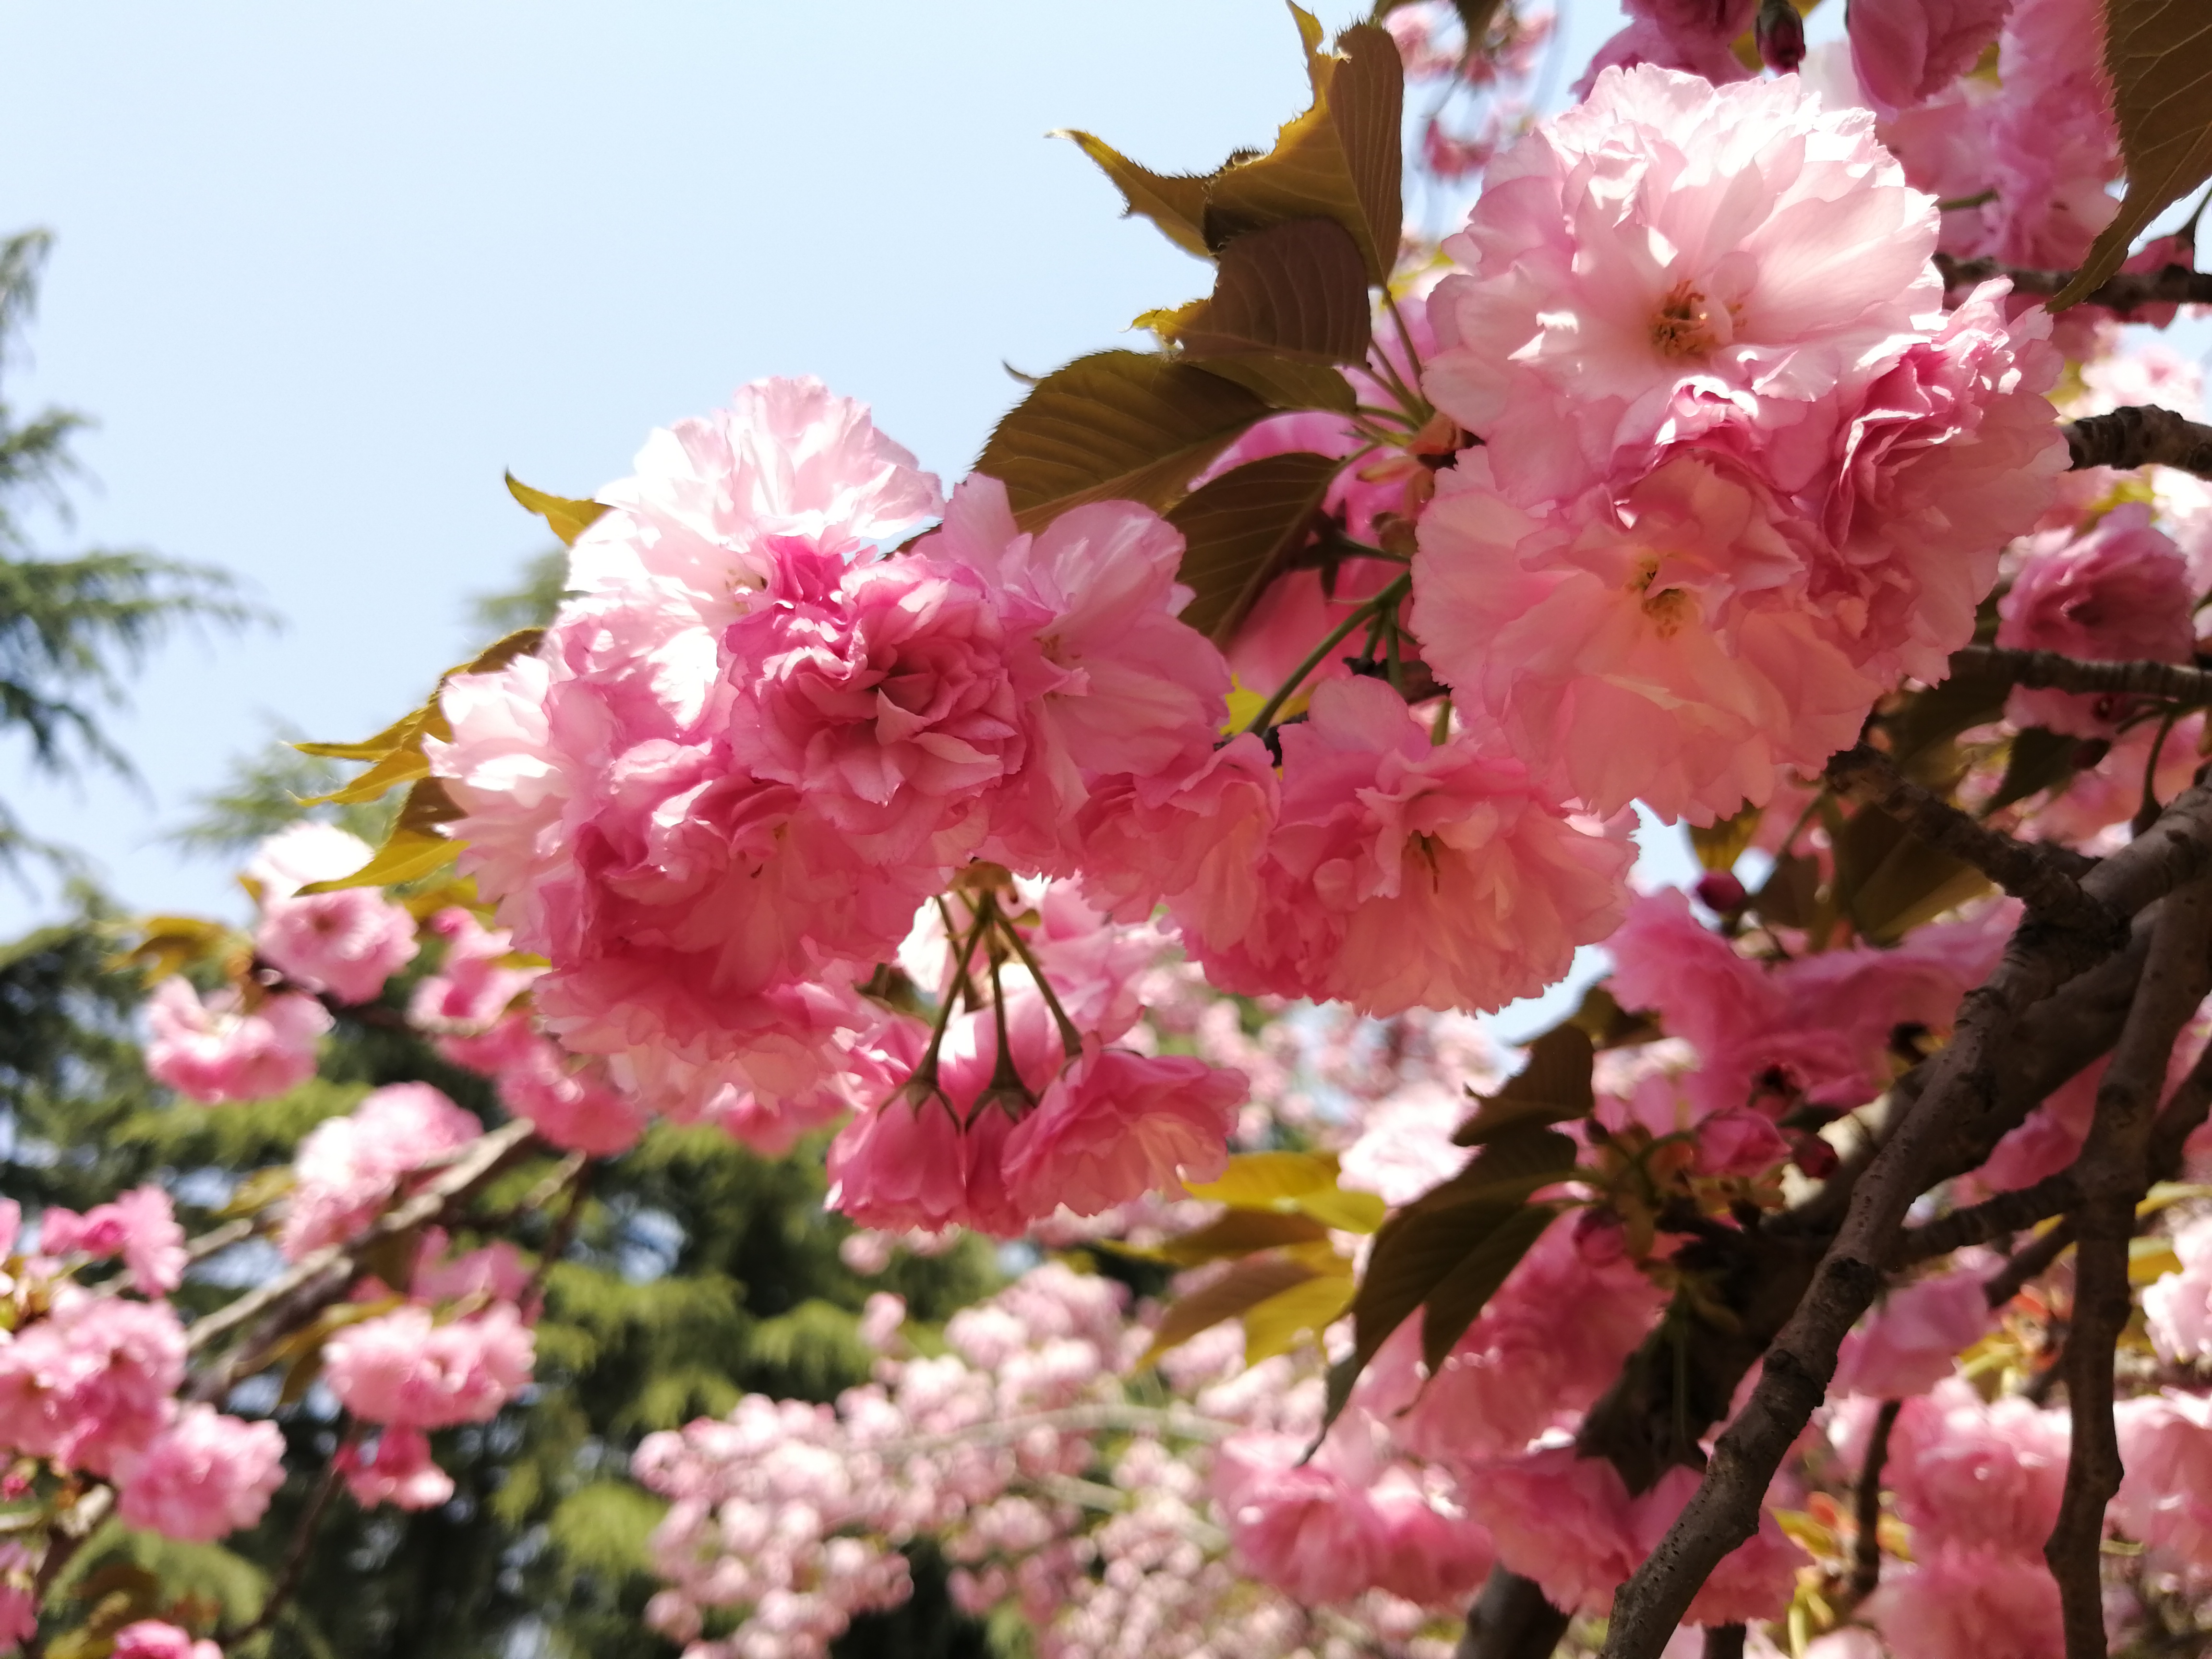
cherry, blossom, flower, pink, spring, china, flowering plant, plant, petal, tree, branch, botany, cherry blossom, woody plant, prunus, rhododendron, pink family, rose family